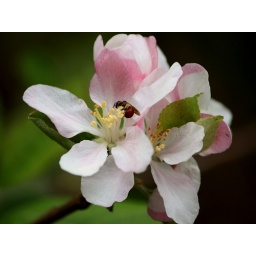
183_4098 red bee in the crab apple